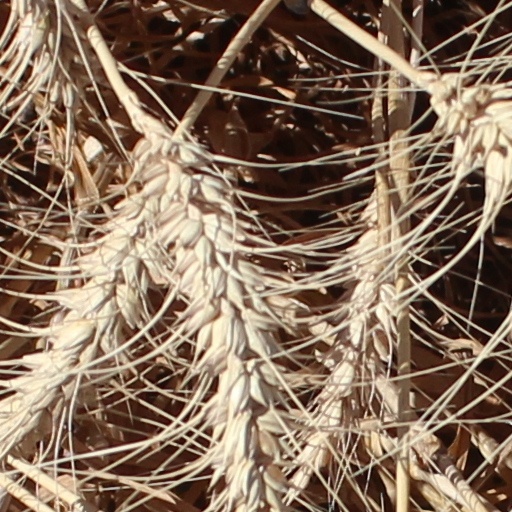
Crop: wheat